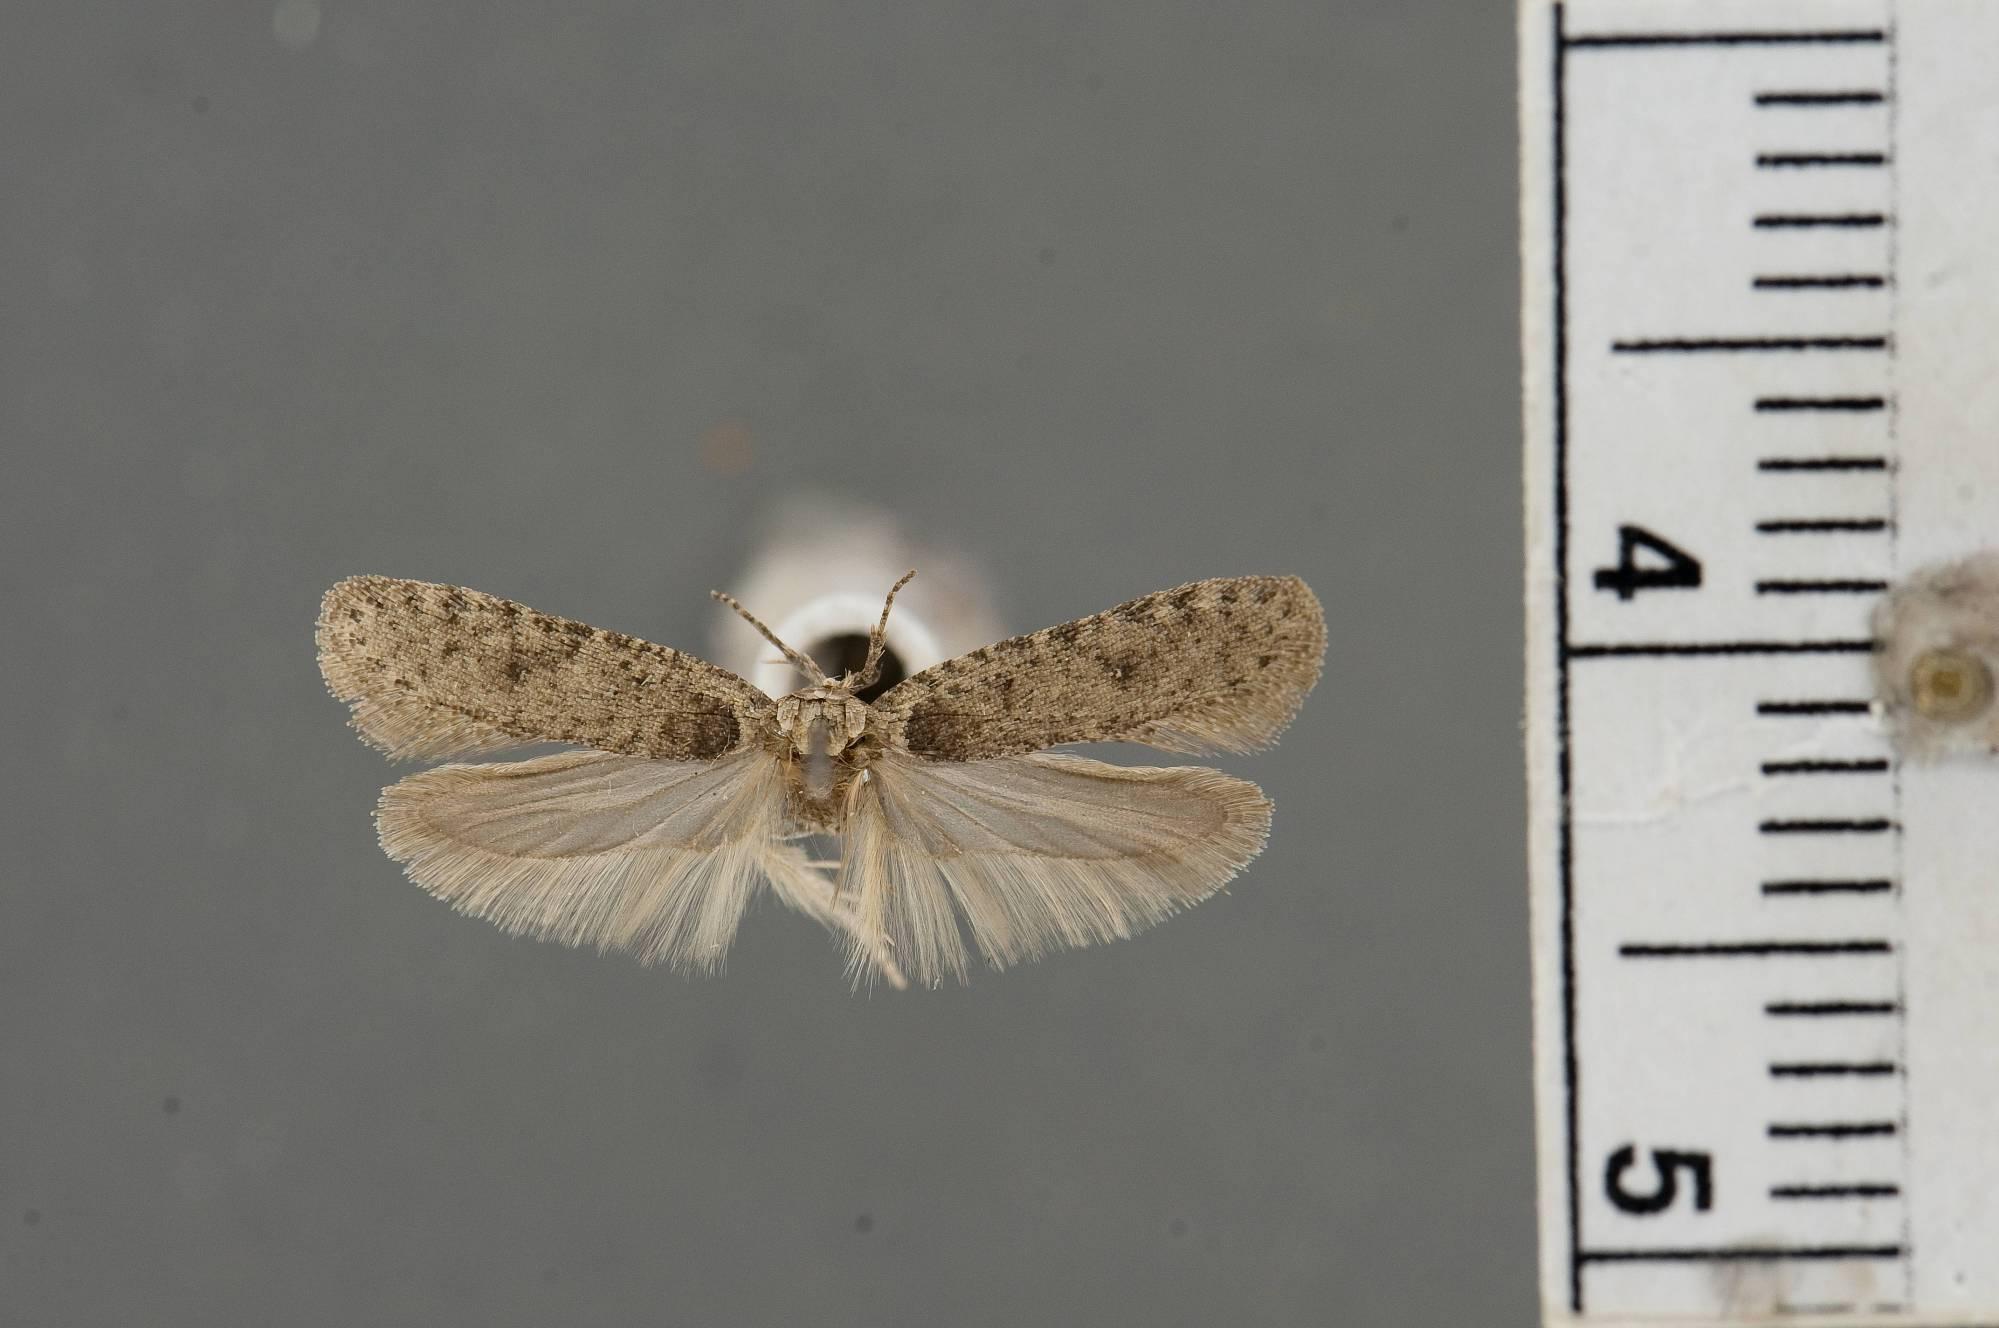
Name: Martyrhilda sphaeralceae
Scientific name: Martyrhilda sphaeralceae Clarke, 1941
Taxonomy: Animalia, Arthropoda, Insecta, Lepidoptera, Glossata, Depressariidae, Depressariinae
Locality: Grand Coulee, Park Lake, Grant, Washington, United States
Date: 15 May 1935